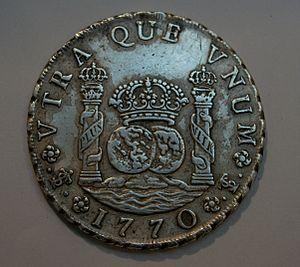
Au fil du temps se sont dégagés des symboles monétaires permettant de rappeler en quelle devise étaient établis les prix sans avoir à réécrire en toutes lettres le nom de celle-ci.
Le $, ou symbole dollar, est principalement utilisé en référence à plusieurs unités monétaires que sont le dollar et le peso.
Le XVIᵉ siècle connaît une vitalité économique exceptionnelle. Routes commerciales internationales, découvertes de nouvelles routes maritimes dans l'Atlantique et vers les Indes orientales et occidentales. Les anciennes mines d’argent rapportent plus grâce aux progrès accomplis dans les techniques d’exploitation minière. La quête des métaux précieux, or et argent, compte parmi les principales motivations de l'expansion coloniale espagnole, et sera le motif économique de la plupart des conflits du XVIᵉ siècle.
Plus ultra est la devise nationale de l'Espagne. Il s'agit de la version latine de la devise plus oultre, adoptée par l'empereur Charles Quint au début du XVIᵉ siècle.
La pièce de huit — appelée piastre espagnole en français, real de a ocho ou peso en espagnol, spanish dollar par les Américains —, est une pièce de monnaie en argent d'approximativement 39 mm de diamètre, d'une valeur de huit réaux, qui a été frappée par l'Empire espagnol, après 1598, afin de s'aligner sur le thaler, la monnaie continentale du Saint-Empire, lié aux Habsbourg qui régnaient alors sur un vaste territoire. Elle valait 272 maravédis, mais en 1642, elle est réévaluée à 340 maravédis.